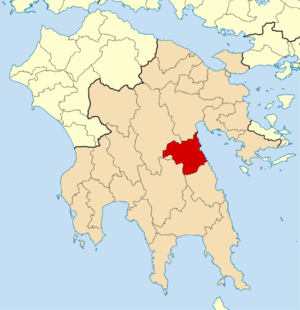
La Cynourie-du-Nord est un dème du district régional d'Arcadie, dans la périphérie du Péloponnèse, en Grèce. Son siège est la localité d'Astros.
La Grèce est organisée depuis le 1ᵉʳ janvier 2011 en 13 régions et 325 dèmes.